Selva Zoque

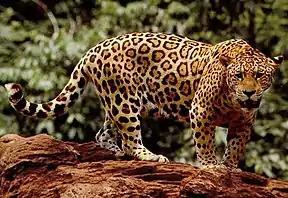
The jaguar is one of the threatened species of the region

Environmental issues include destructive forestry, land clearance for grazing livestock and clearance for cultivation of illegal drugs. Rare animal species are at risk from illegal hunting, and valuable trees such as mahogany and cedar are extracted through illegal forestry. Construction of Federal roads may cause loss of continuity between the different forest areas. In the Uxpanapa area more than 80% of the original cover has been lost, and in the Ocote area 40%. Loss of original cover has been relatively low in Los Chimalapas area.